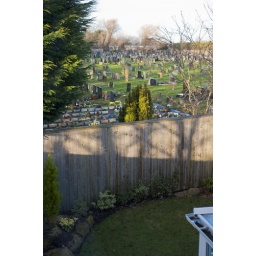
The view out of the bedroom window in a un-occupied new-build house.